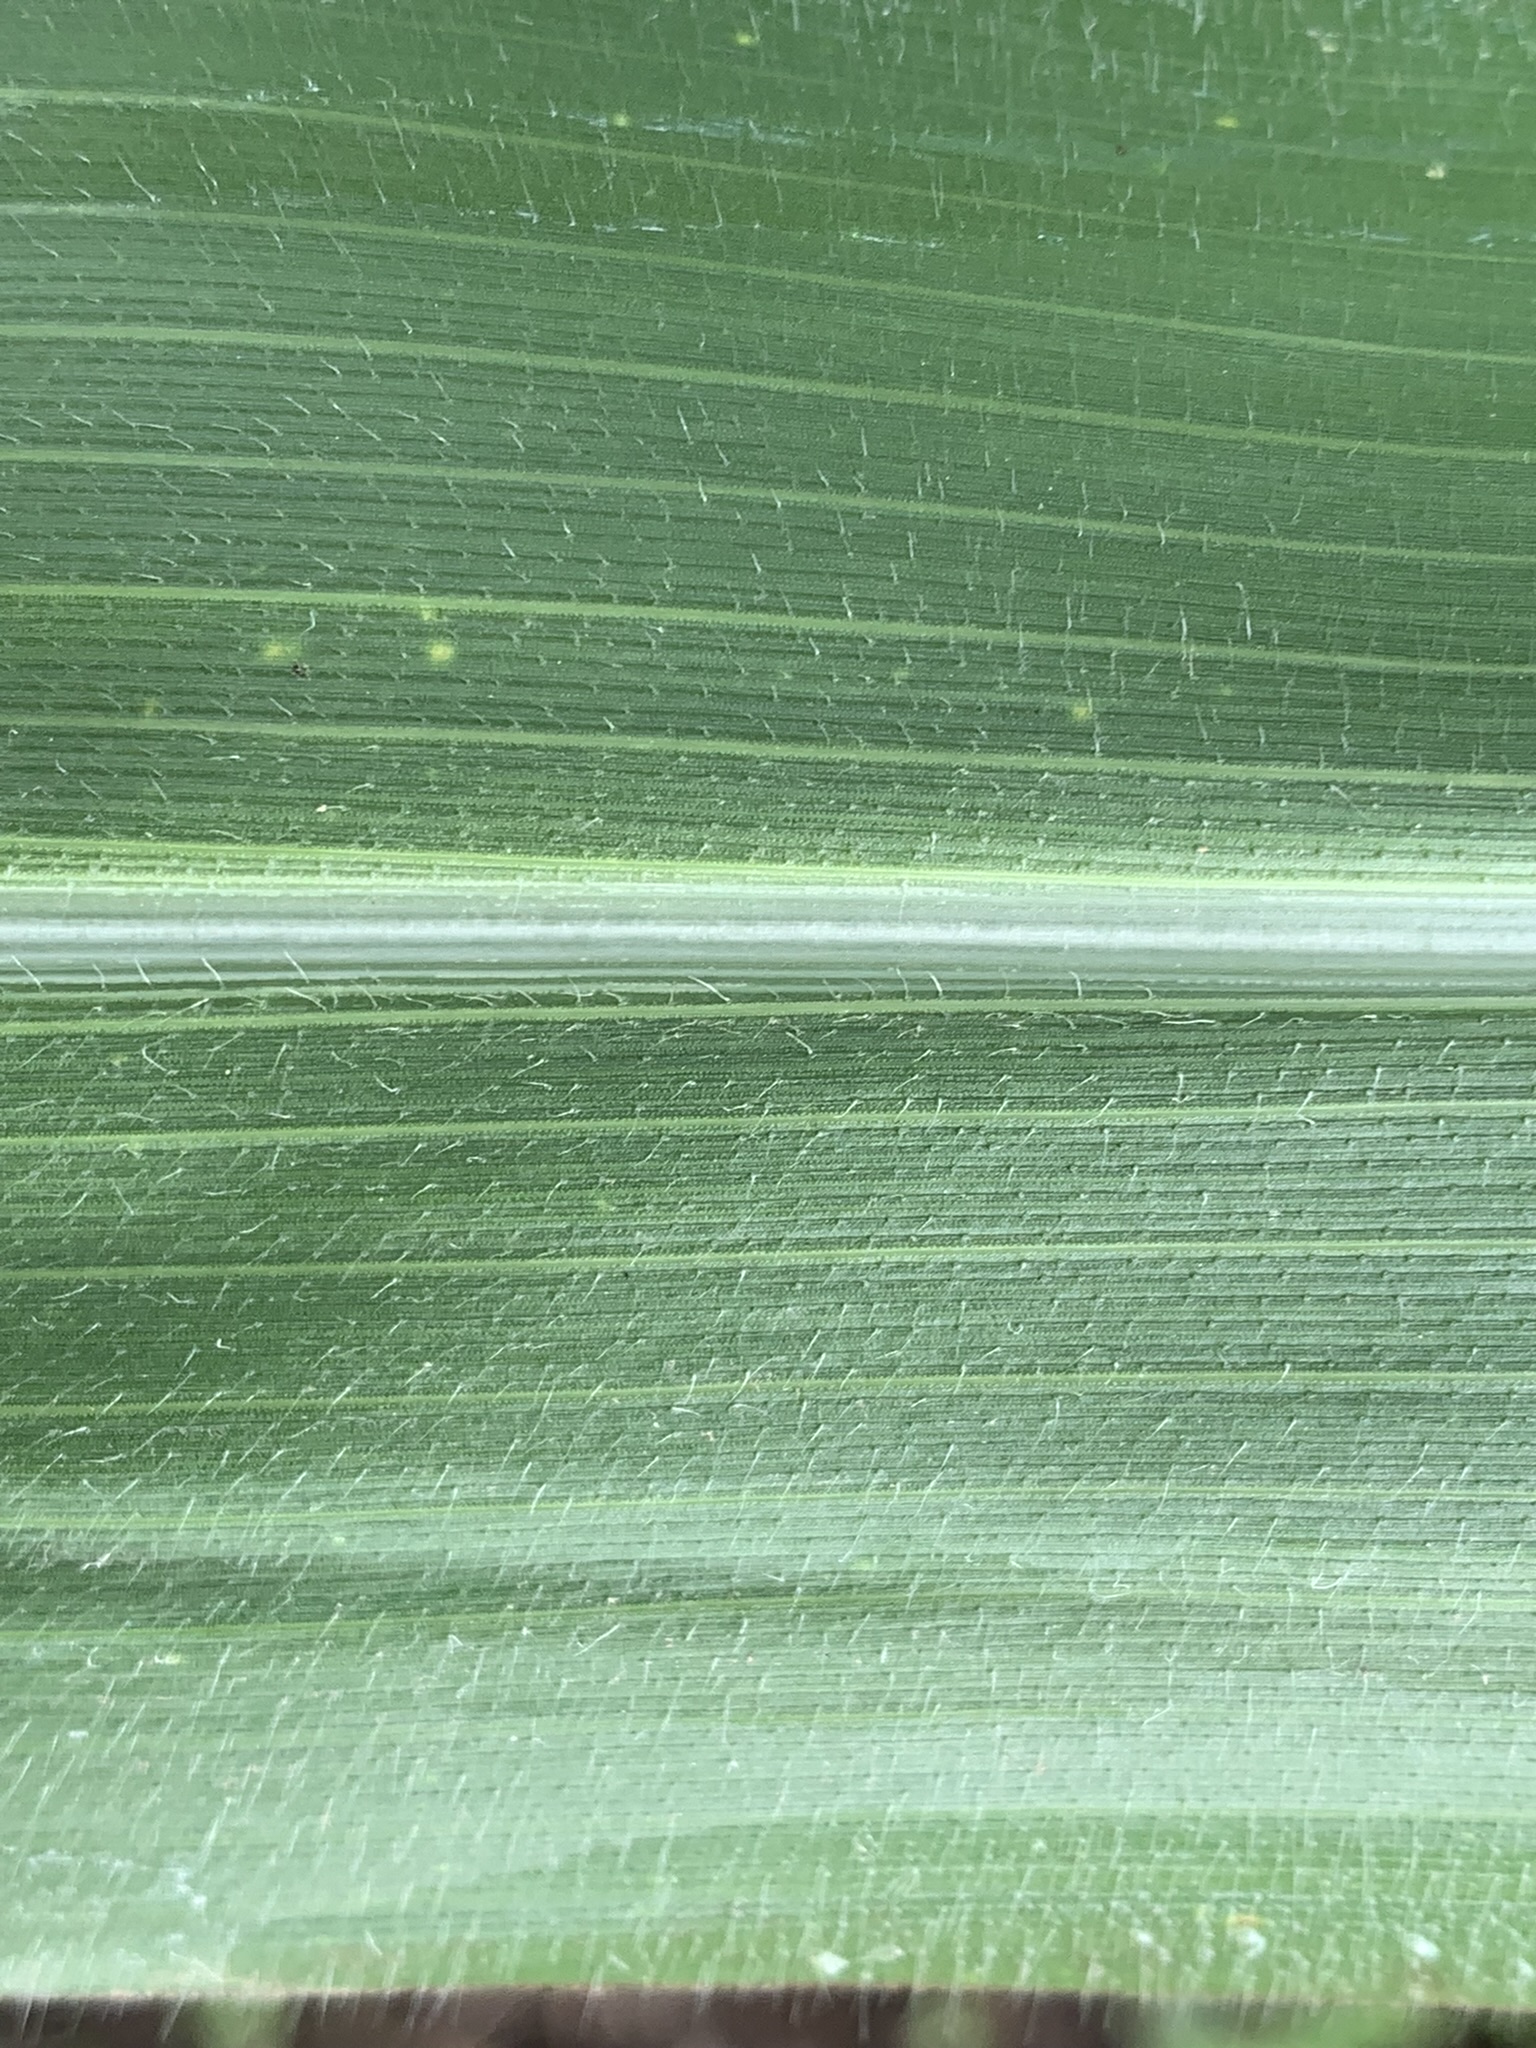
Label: Healthy